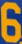
Number: 6